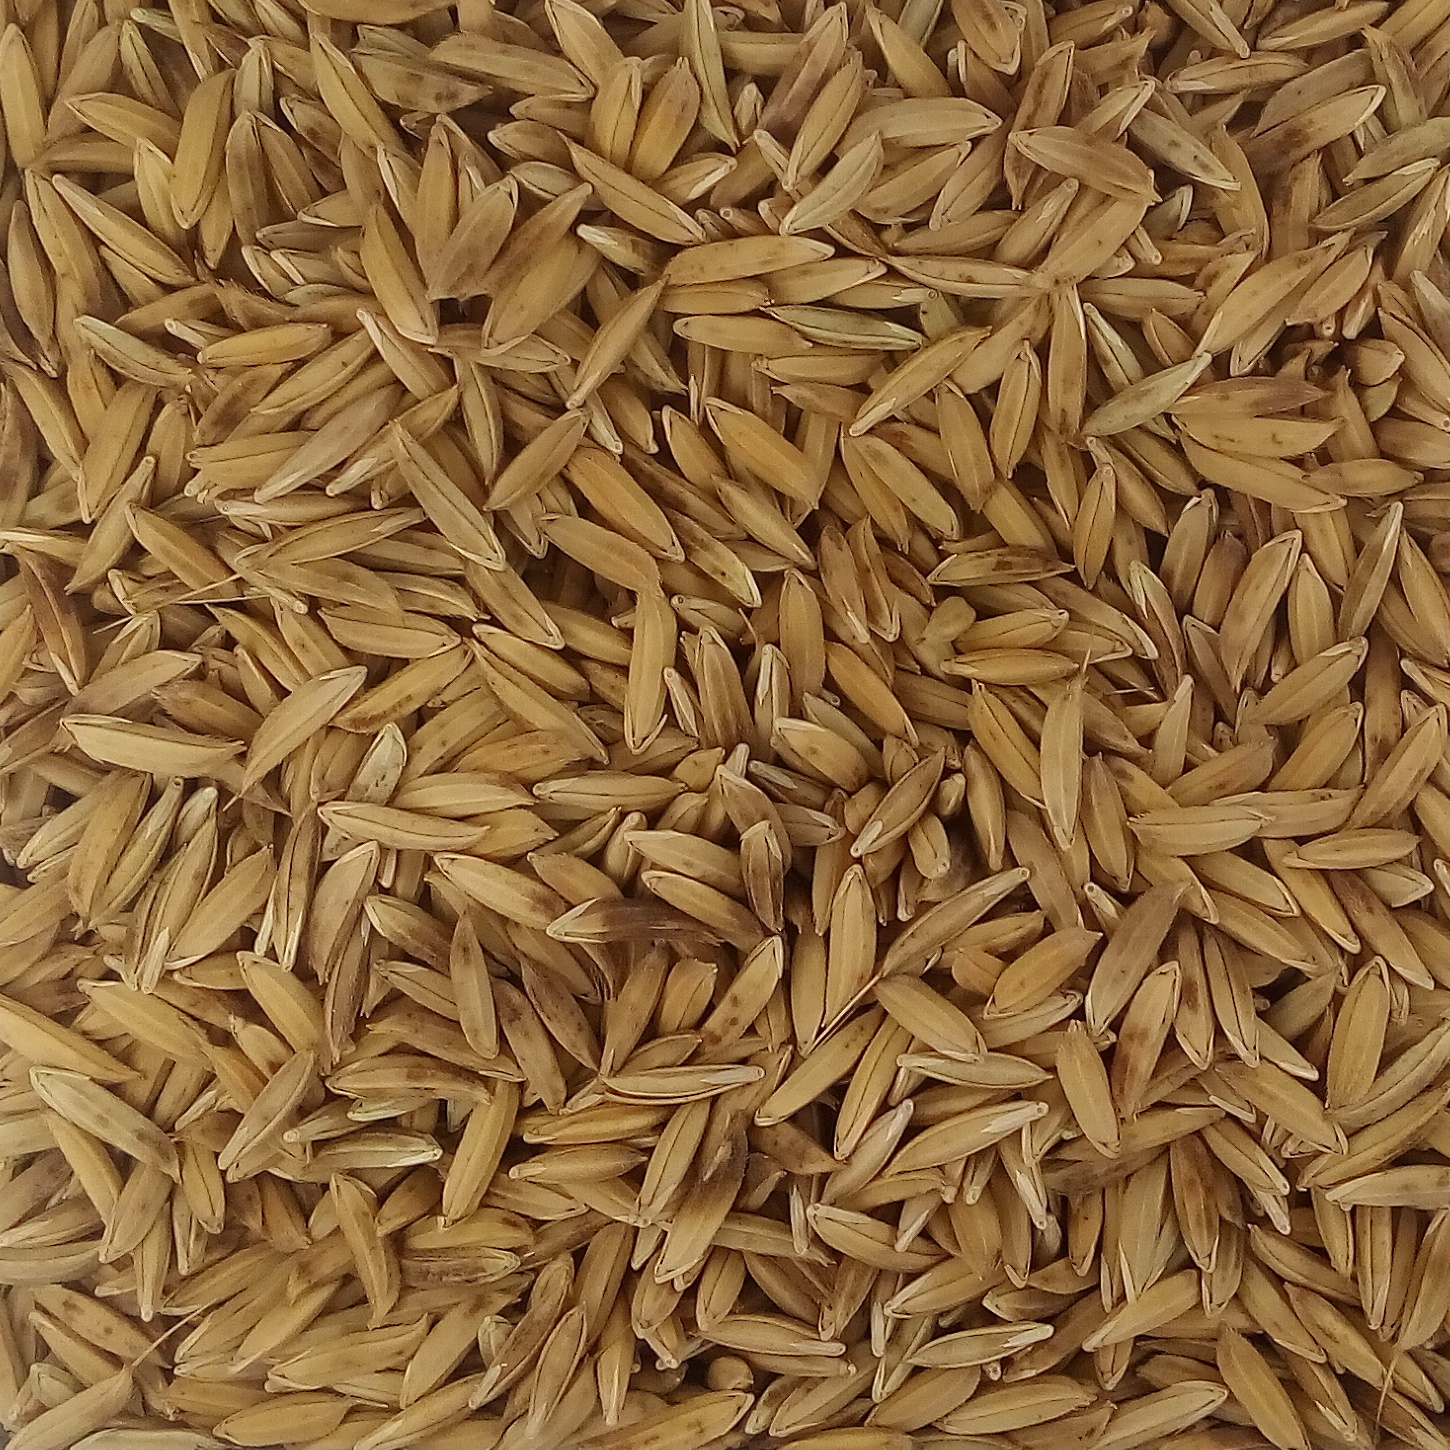
Rice seed variety: BAS_370